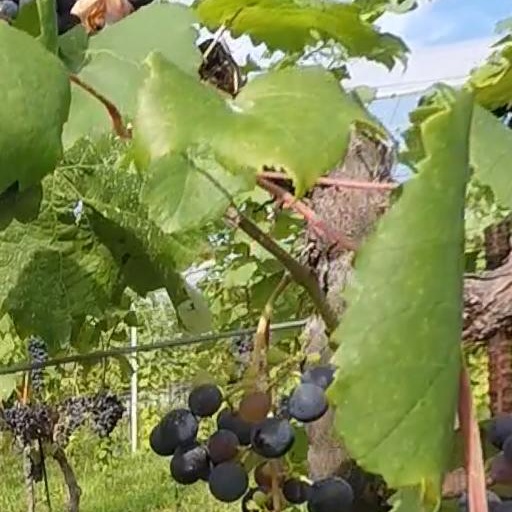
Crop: grape